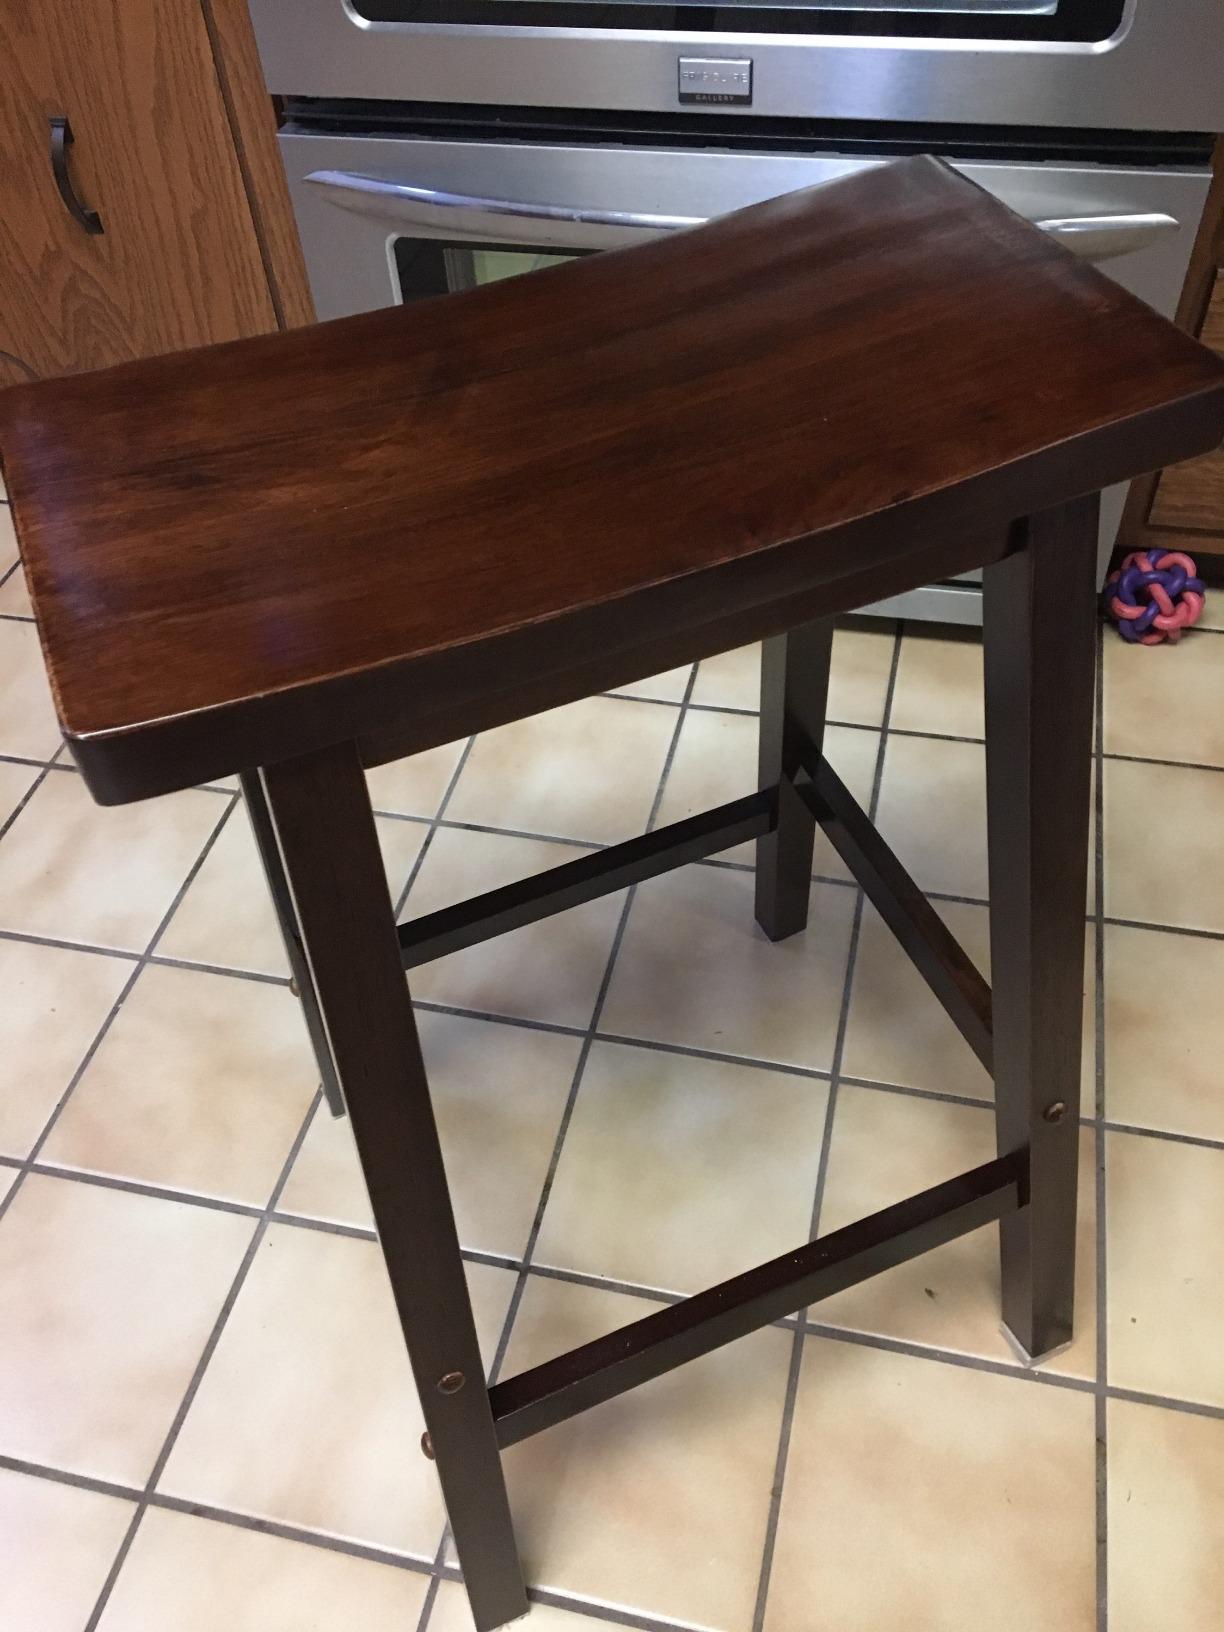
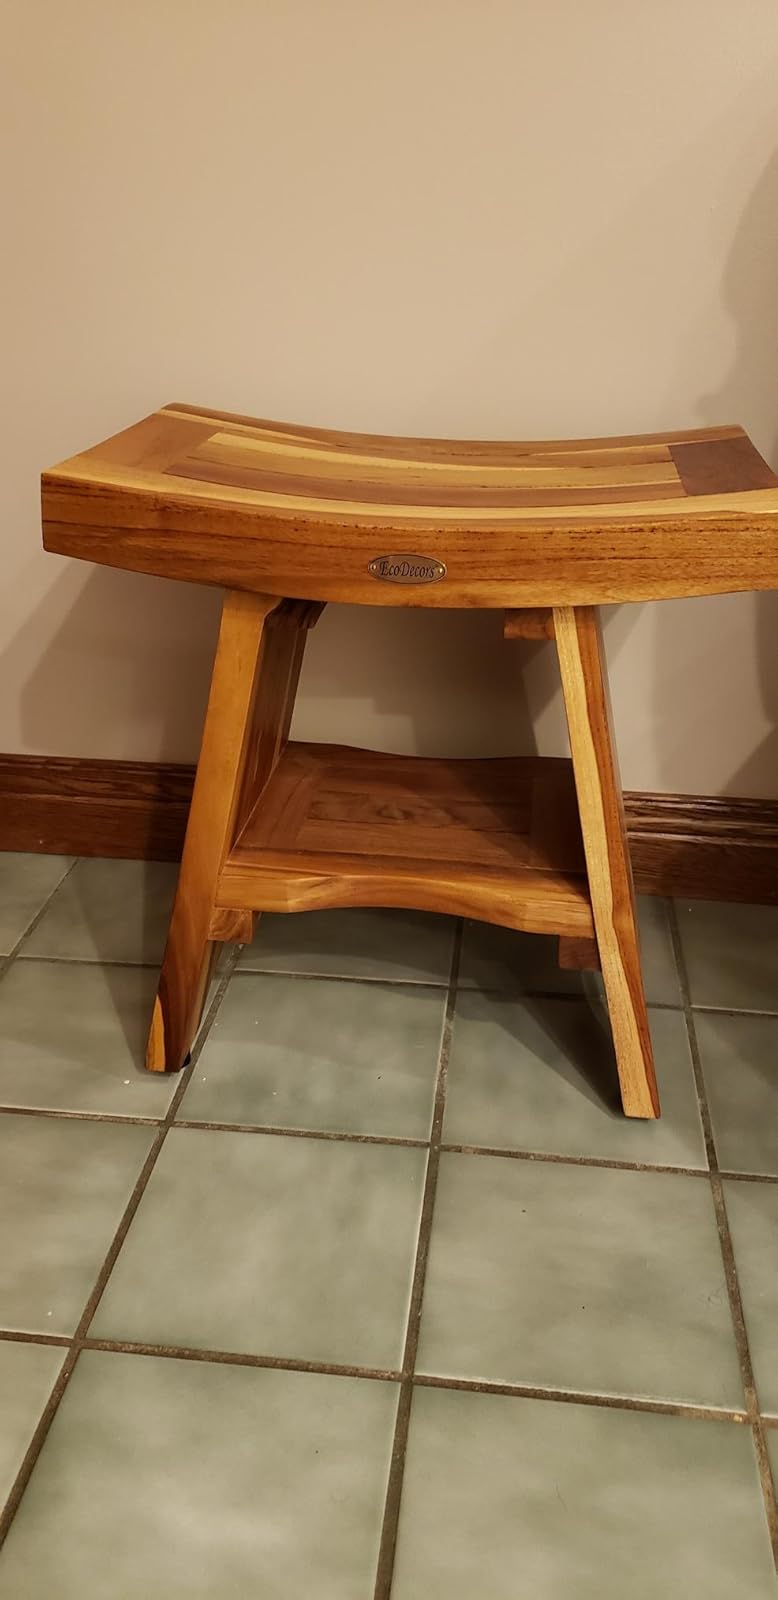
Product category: stool
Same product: no